Puto seco

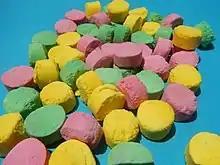
Multicolored "puto masa"

Traditional "puto seco" is made from "galapong", ground glutinous rice grains soaked in water overnight. However, modern versions are more commonly produced with rice flour or all-purpose flour. It is mixed with cornstarch, butter, eggs, salt, and sugar. Milk can also be added. It is baked until dry and brittle. Some modern versions of "puto seco" come in other flavors like ube (purple yam), coconut, and buko pandan.